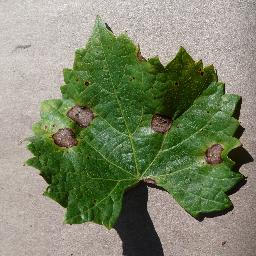
Label: Grape___Black_rot